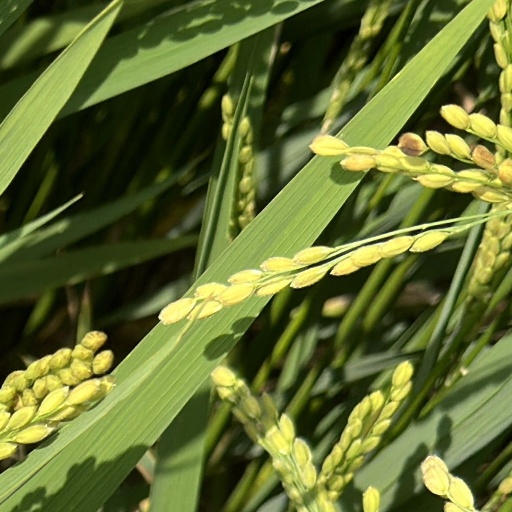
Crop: rice